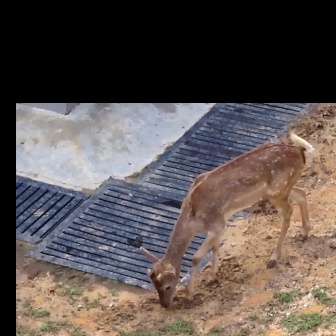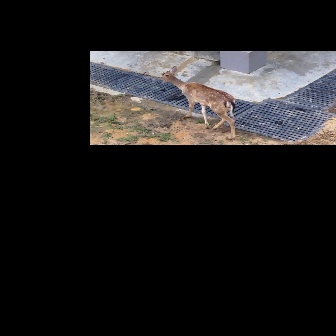
  Please identify the target specified by the bounding box [138,132,314,307] in the first image and locate it in the second image. Return the coordinates in [x_min,y_min,x_max,y_max] format.
Answer: [160,65,236,140]